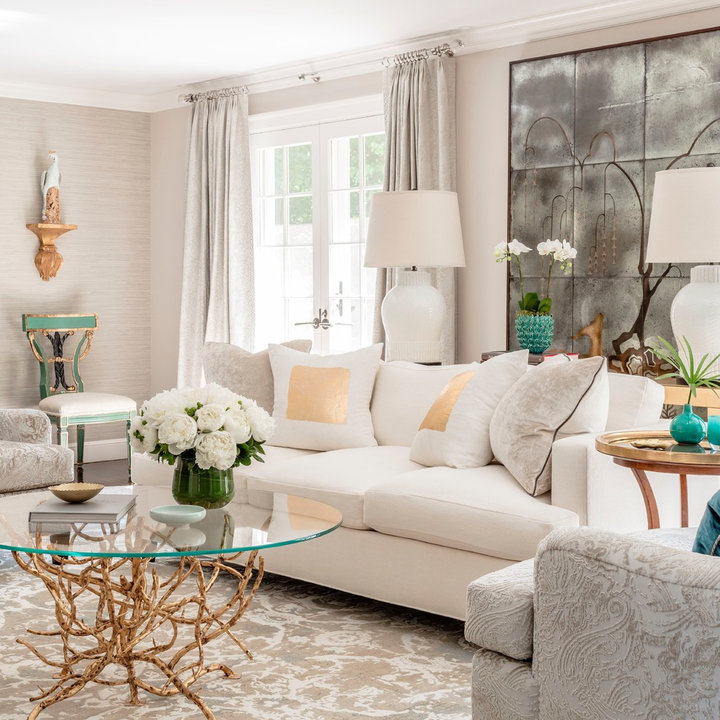
Style: Glamour